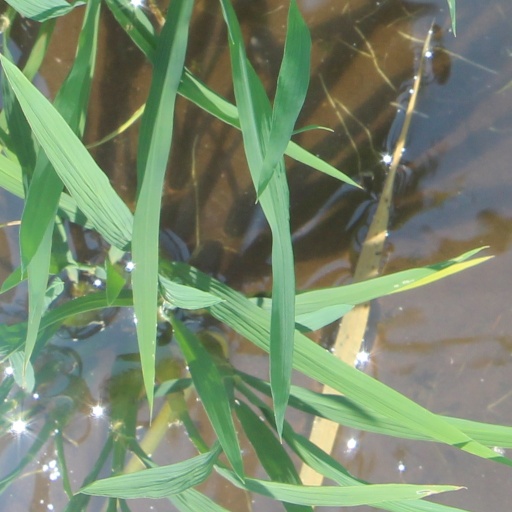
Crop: rice